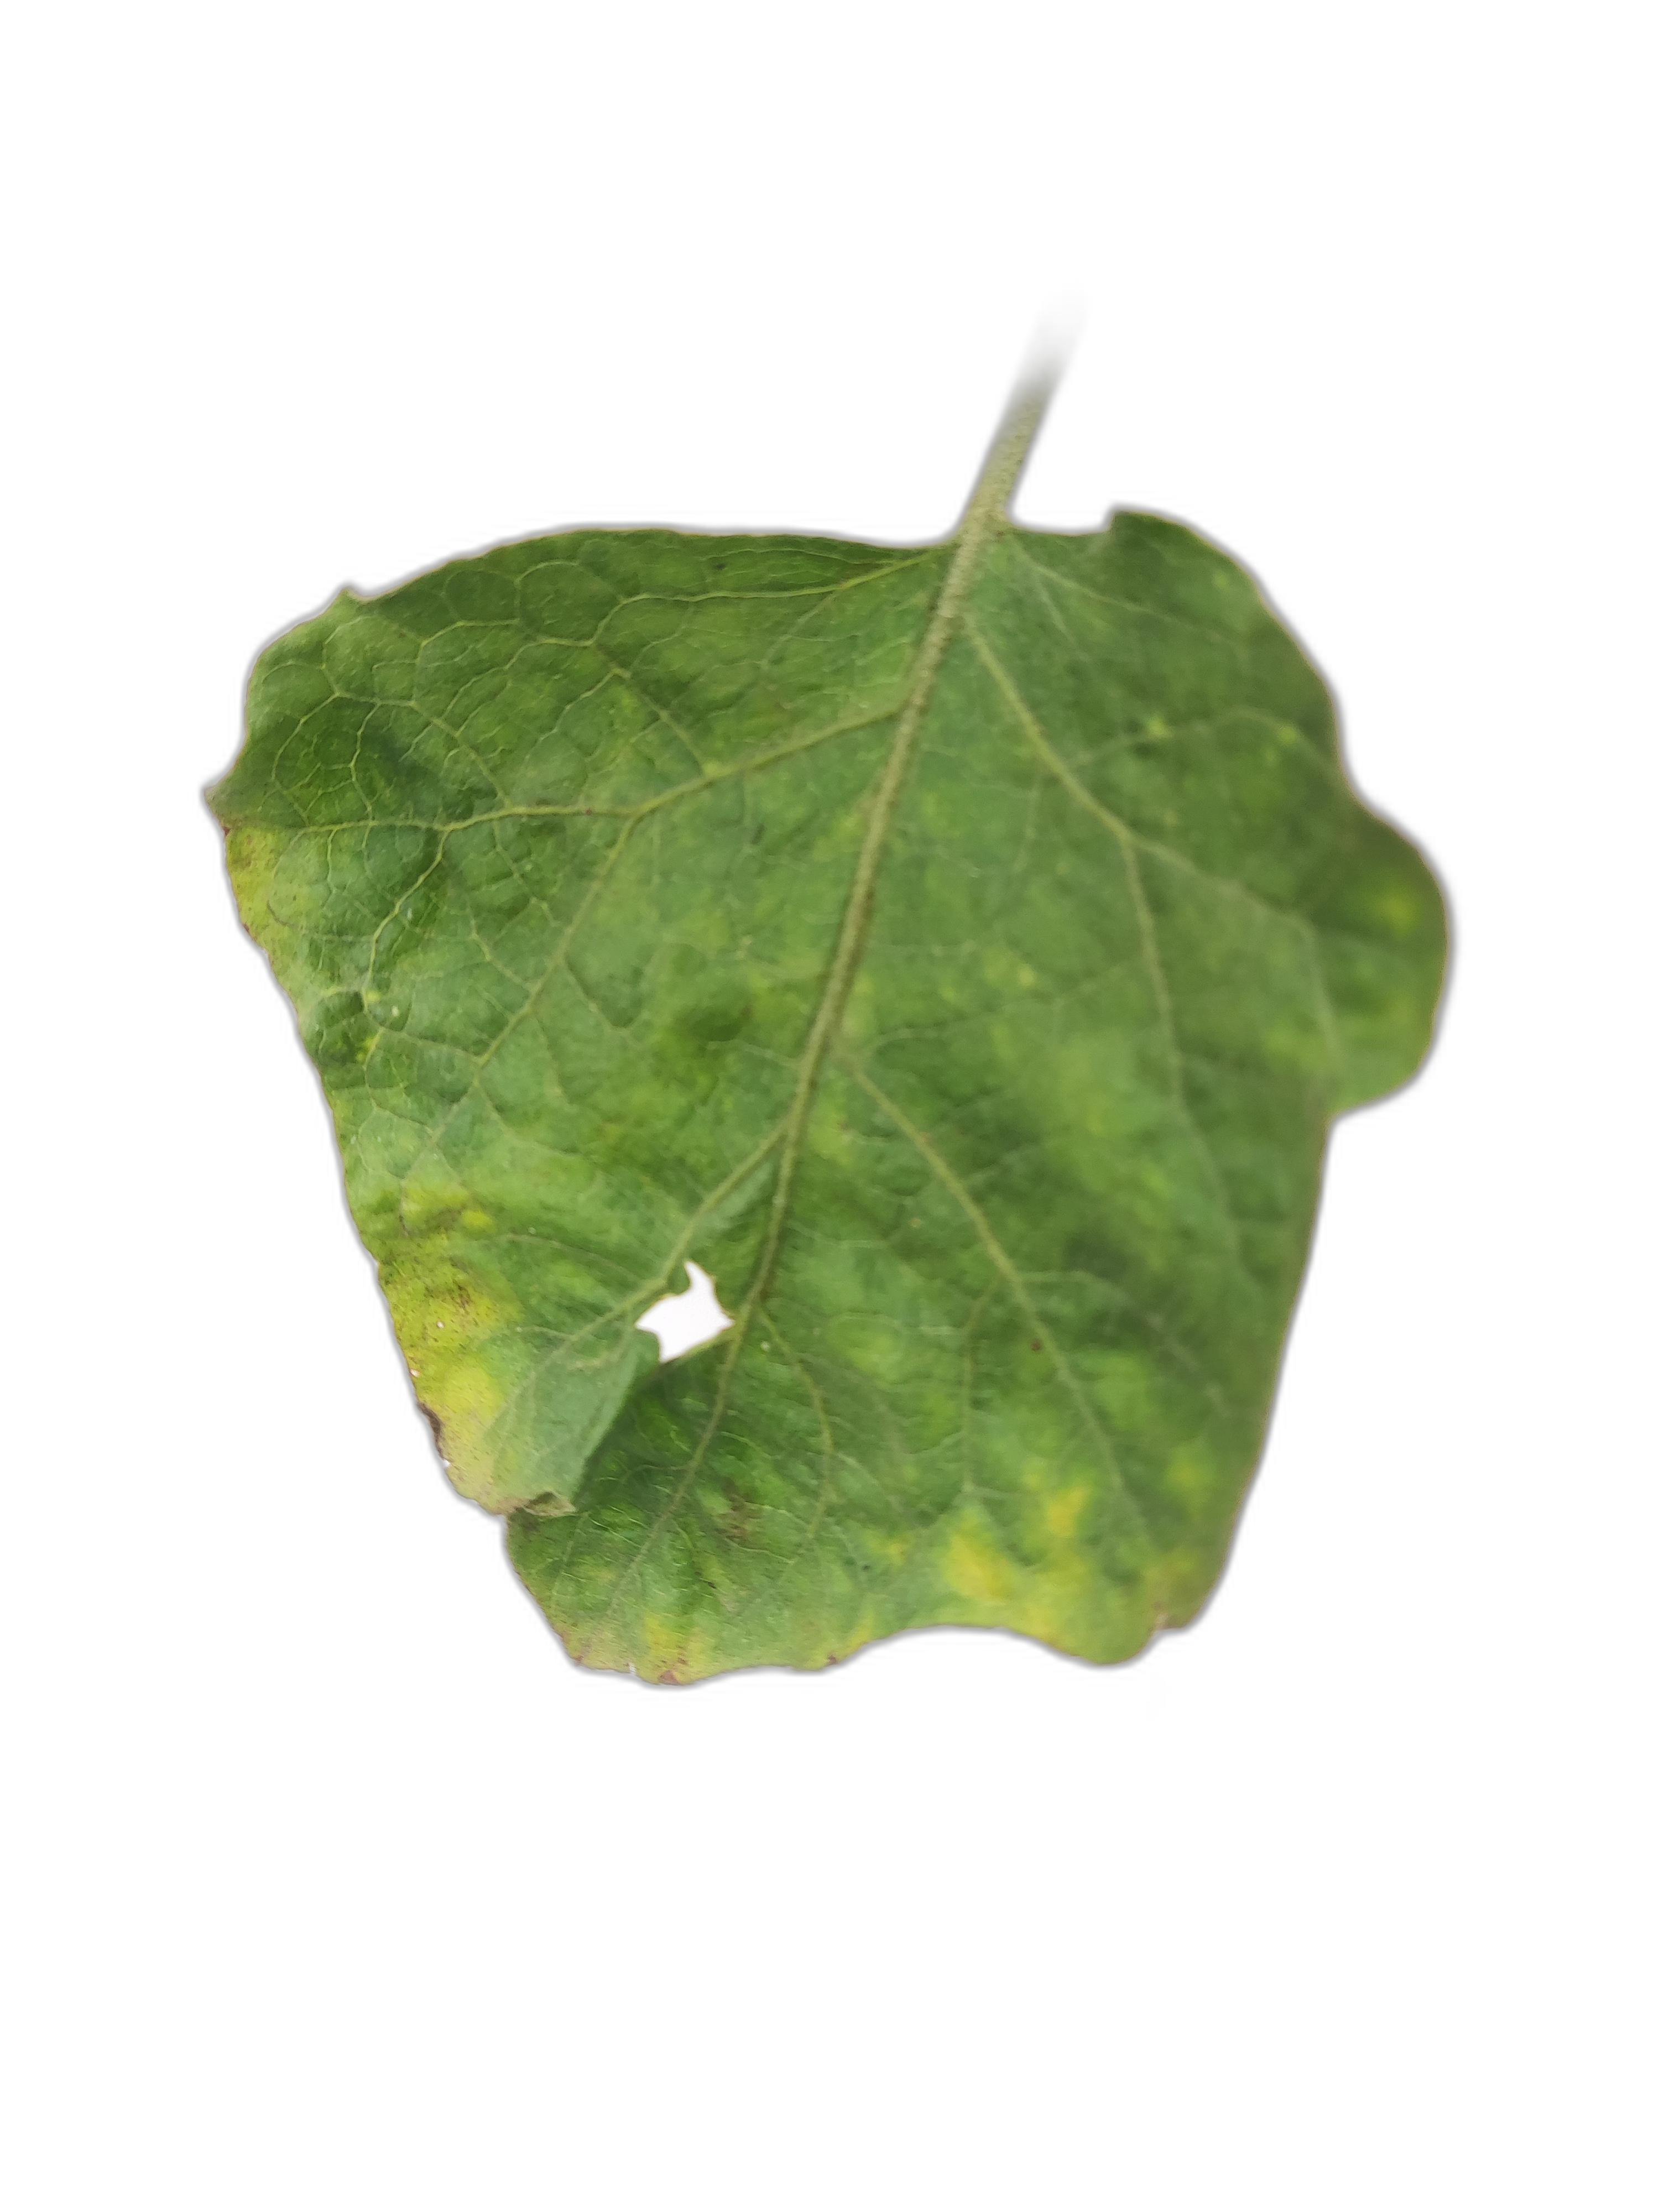
Label: Mosaic Virus Disease